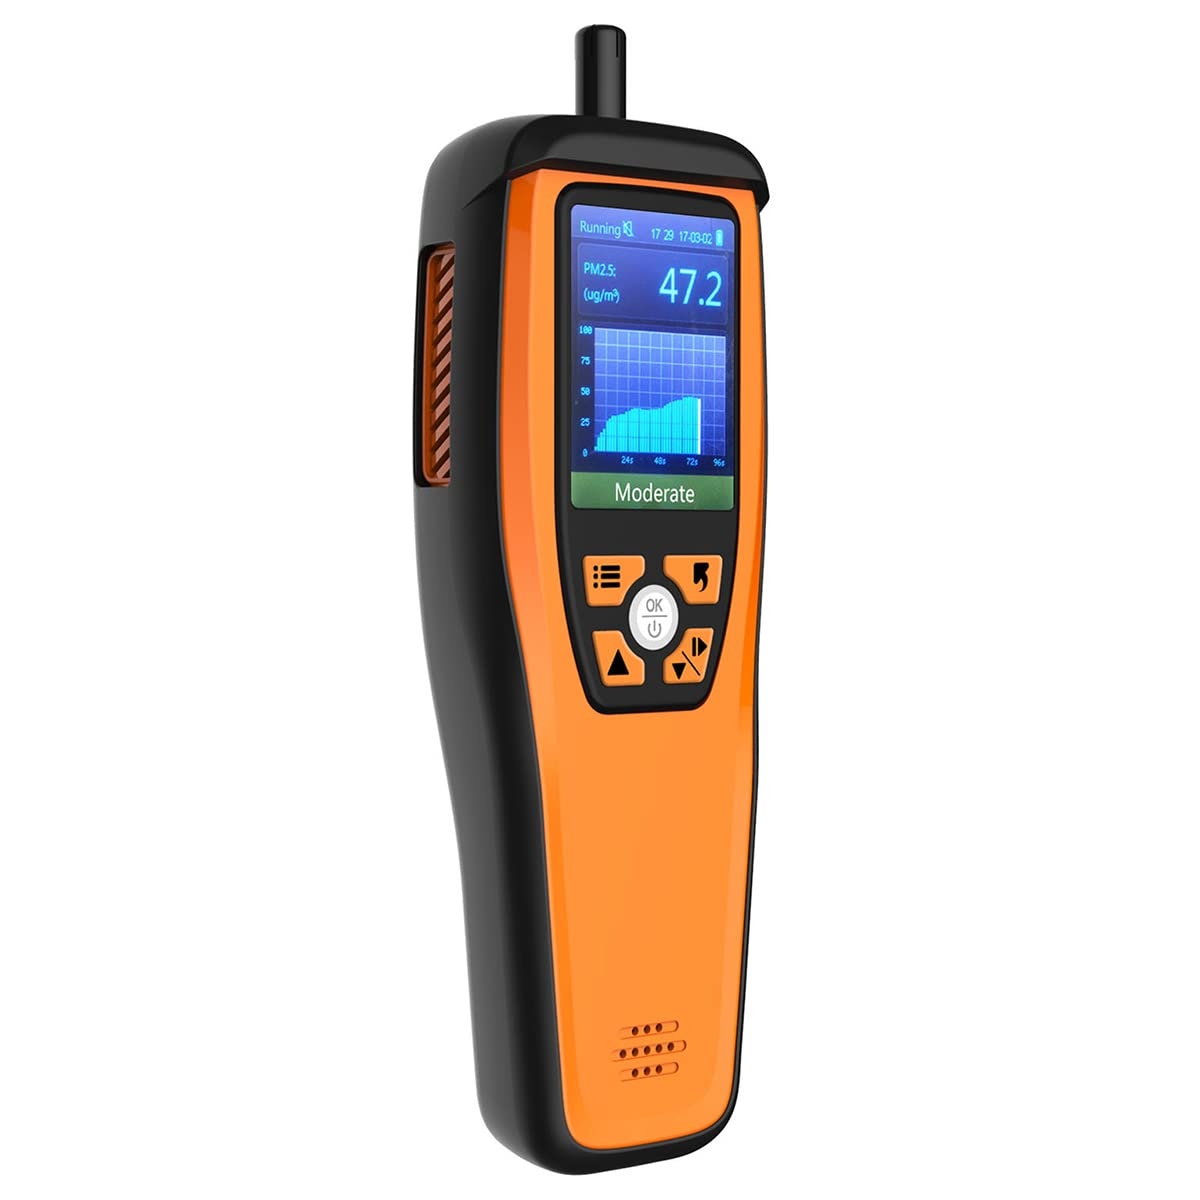
1 x RAW Customer Returns Temtop CO2 meter, CO2 display, indoor air quality detector air quality measuring device with for PM2.5 PM10 particles CO2 HCHO, M2000 2nd - RRP €199.99
Brand: Jobalots
Download Manifest: HERE Title Qty Unit Price Total Price ASIN EAN Temtop CO2 meter, CO2 display, indoor air quality detector air quality measuring device with for PM2.5 PM10 particles CO2 HCHO, M2000 2nd 1 €199.99 €199.99 B07DHYG2VK 704529989241
Category: Hardware > Tools > Measuring Tools & Sensors > Air Quality Meters > CO2 Meters